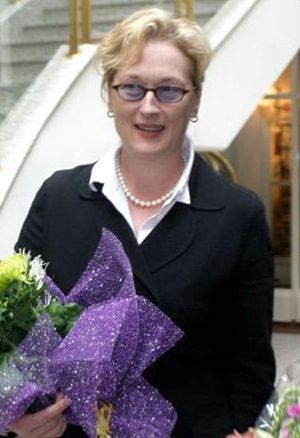
Figurer i The Simpsons / Familien Lovejoy / Jessica Lovejoy
Meryl Streep var gæsteoptræder i afsnittet "Bart's girlfriend", hvor hun lægger stemme til Jessica Lovejoy.
Herunder følger en liste over alle de jævnligt tilbagevendende figurer i tv-serien The Simpsons.